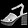
Label: Sandal